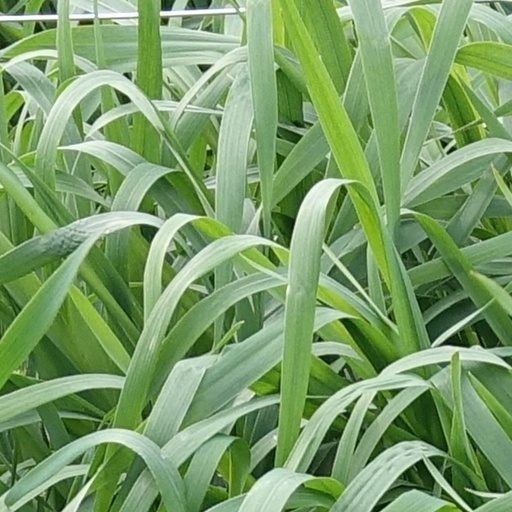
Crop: wheat